Palazzo Mancini

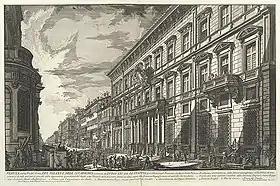
Palazzo Mancini, Rome. Etching by Giovanni Battista Piranesi, 1752.

The Palazzo Mancini is a palazzo in Rome, Italy. From 1737 to 1793 it was the second home of the French Academy in Rome. It is located on Via del Corso, about a block north of Piazza Venezia.